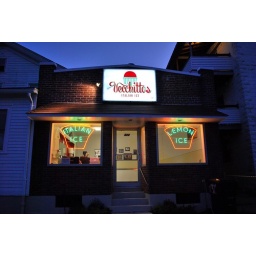
Located on DeKoven Drive in Middletown, CT. The plastic sign above the door is new this year.